Des Moines International Airport

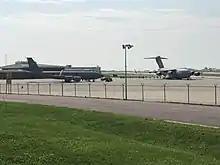
Airmen of the Iowa Air National Guard's 132nd Wing board a New York Air National Guard C-17 Globemaster III as part of contingency operation in the summer of 2021.

The Iowa Air National Guard has occupied an area located at the end of runway 13/31 since the 1960s and has been home to the 132nd Wing.